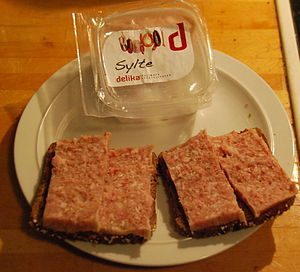
Sylte
2 skiver rugbrød med sylte.
2 stk. rugbrød med Sylte og en pakke med sylte fra Delika.
Sylte er et pålægsprodukt fremstillet af grisehoved eller svineskank der blandes og koges sammen med krydderier. Sylte fremstilles oftest af svin, men der findes også varianter med kalkun eller kalvekød. Alt efter fremstillingsmetode fremstår sylten enten i form, eller med en grovere struktur, hvor den er presset i et klæde.